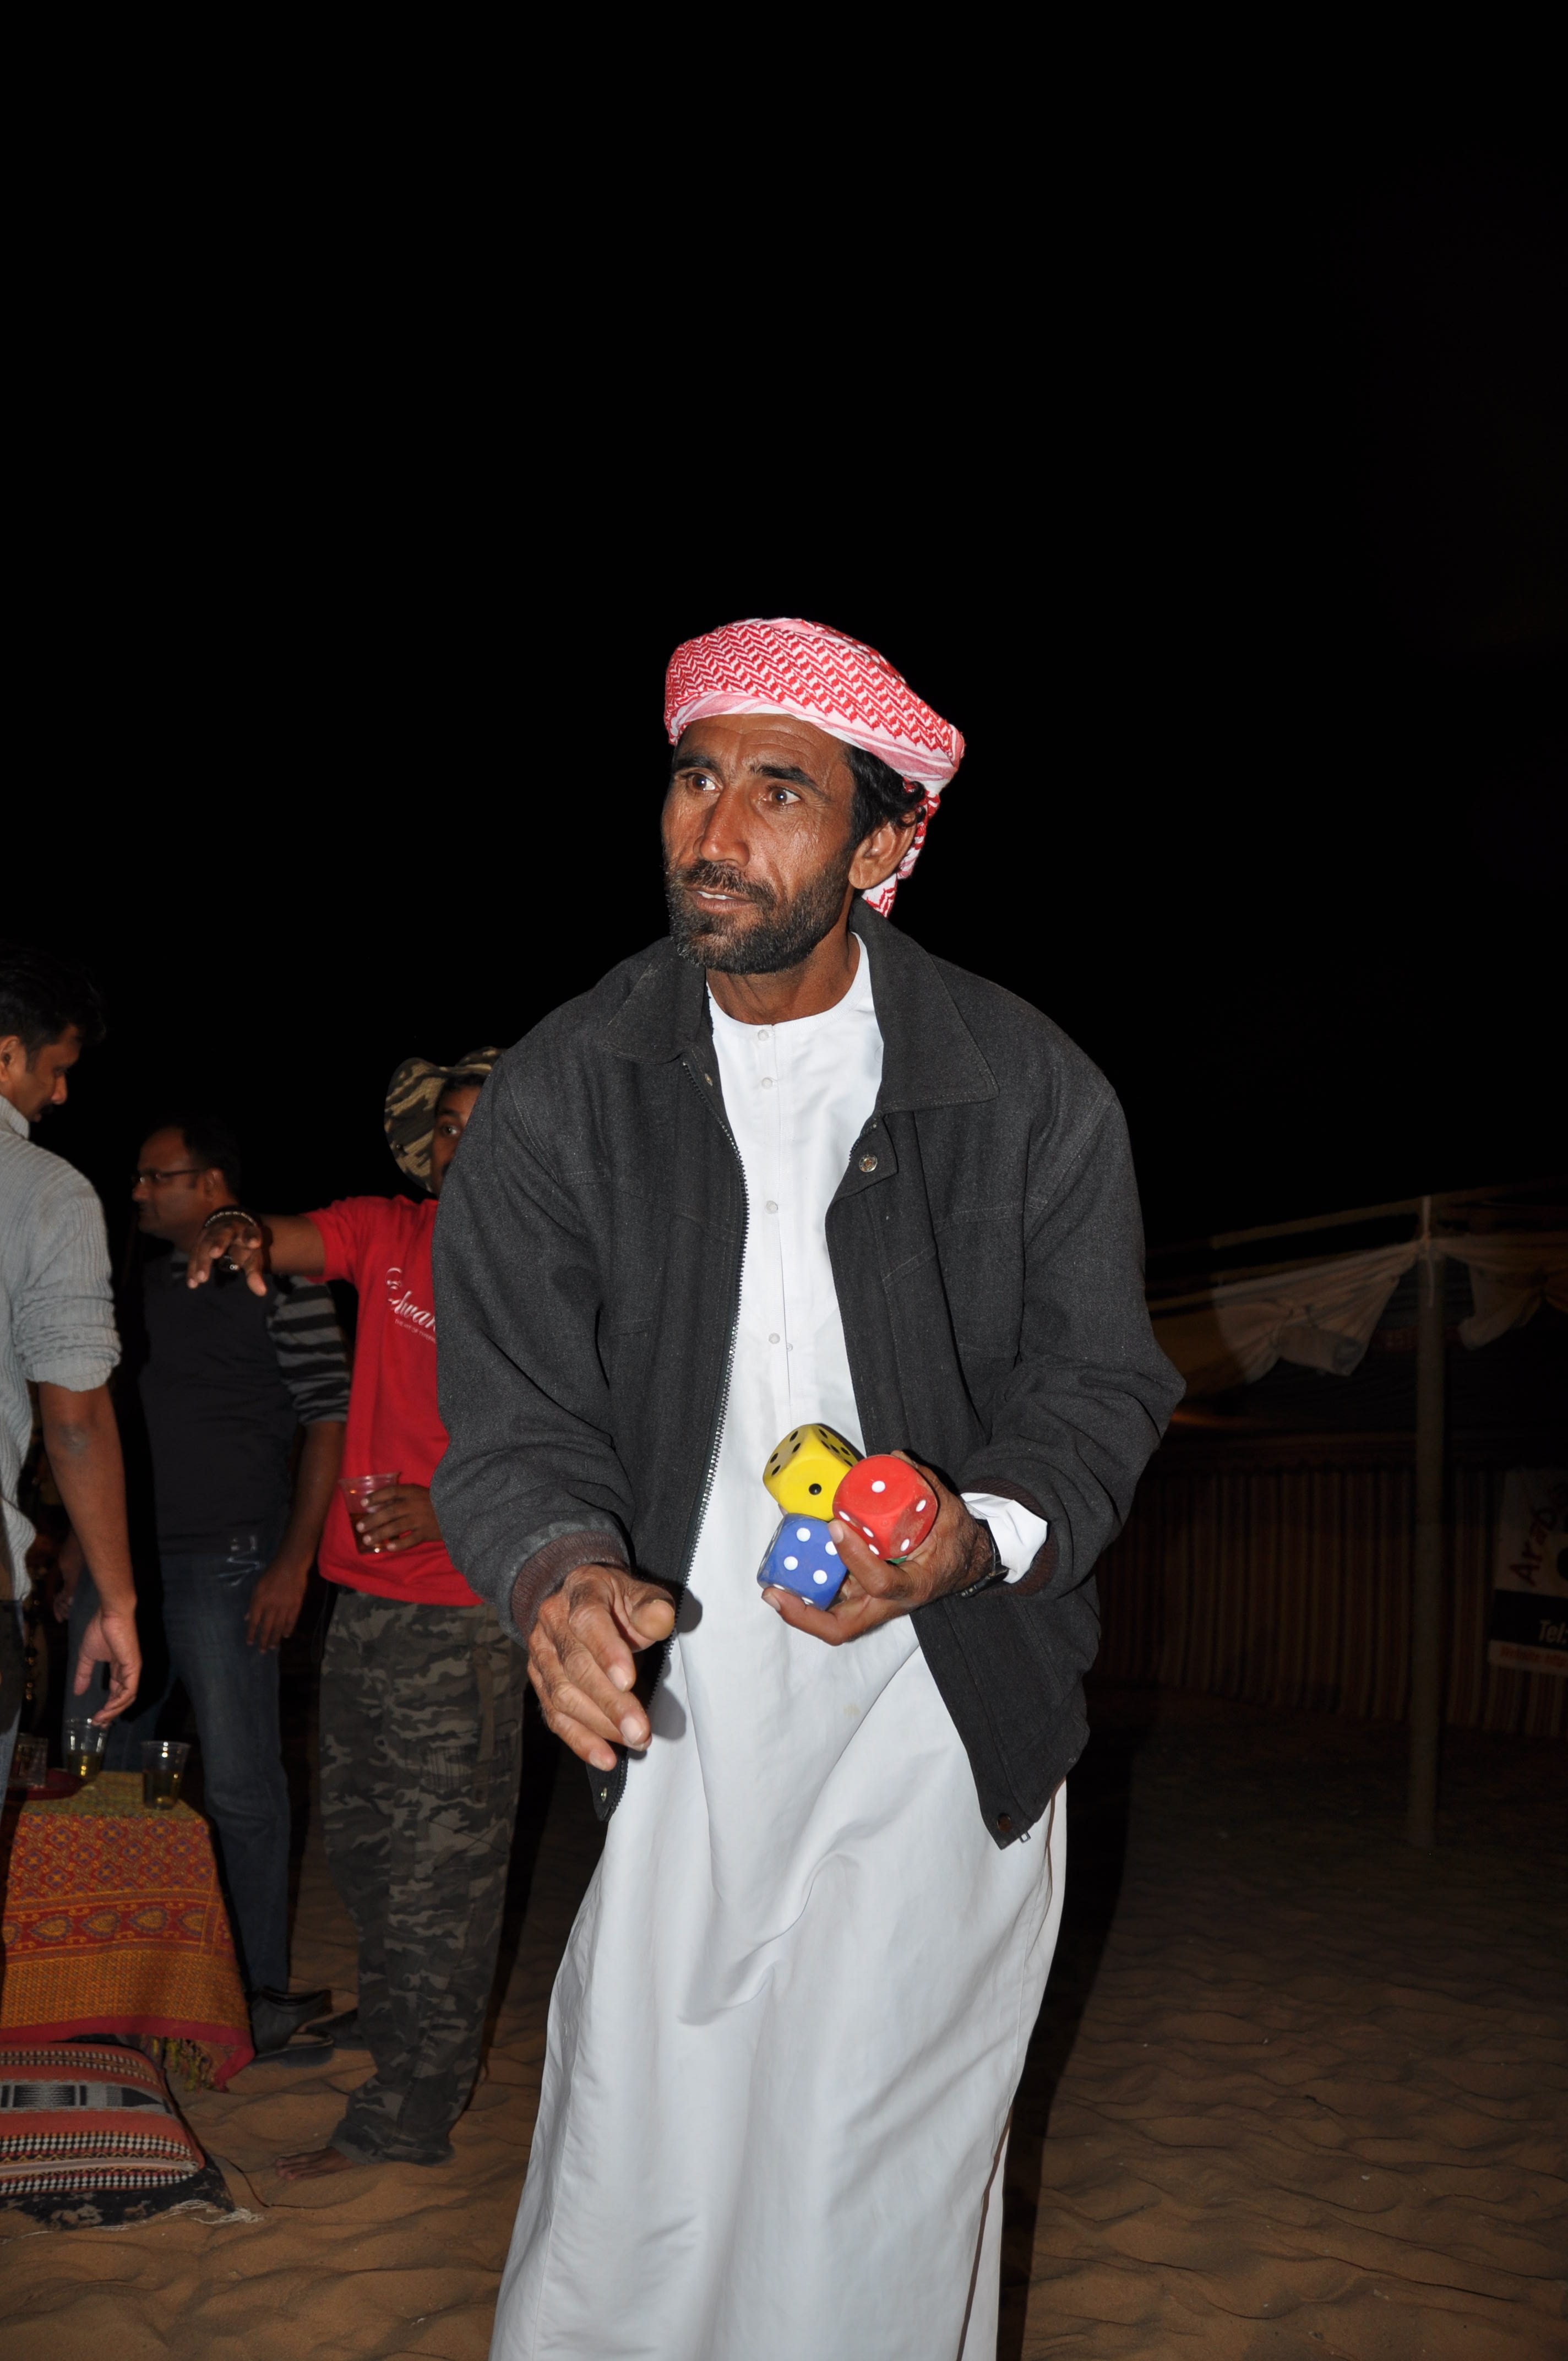
man, person, fashion, cube, arabs